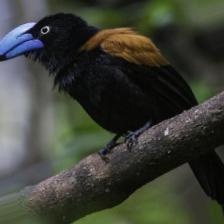
Species: HELMET VANGA
Scientific name: EURYCEROS PREVOSTII